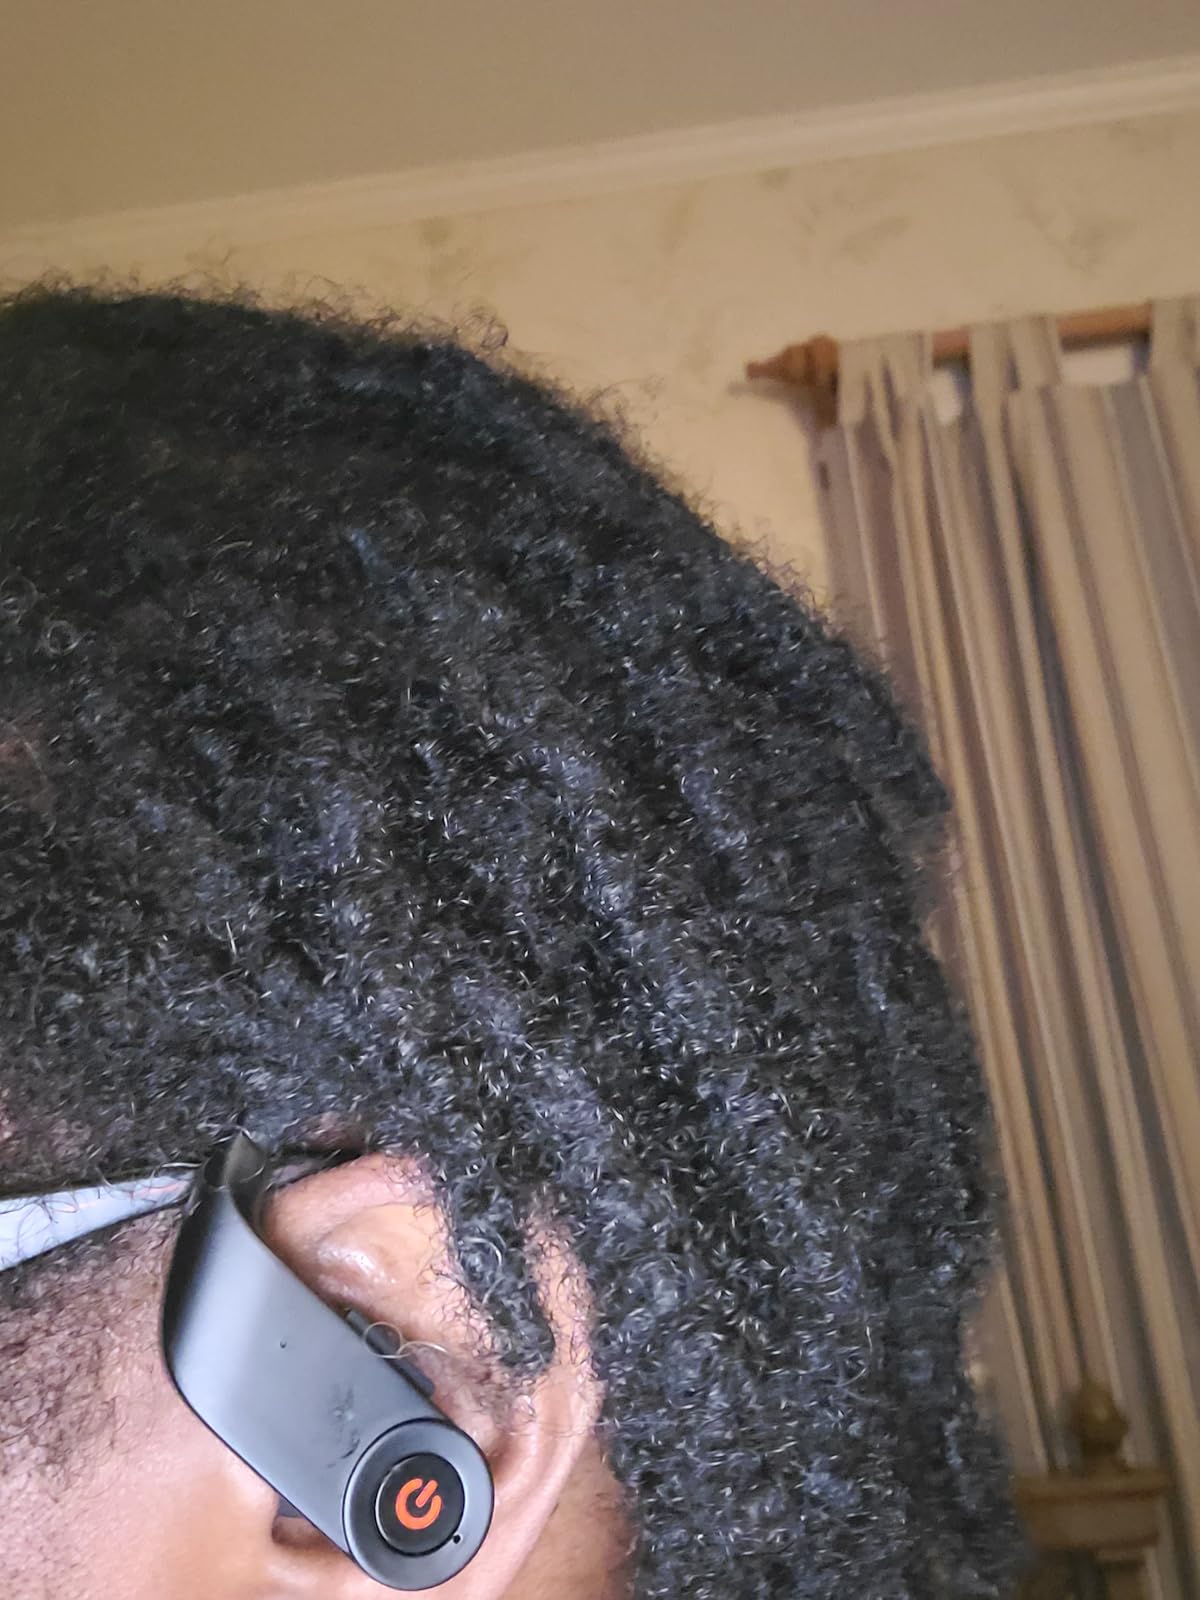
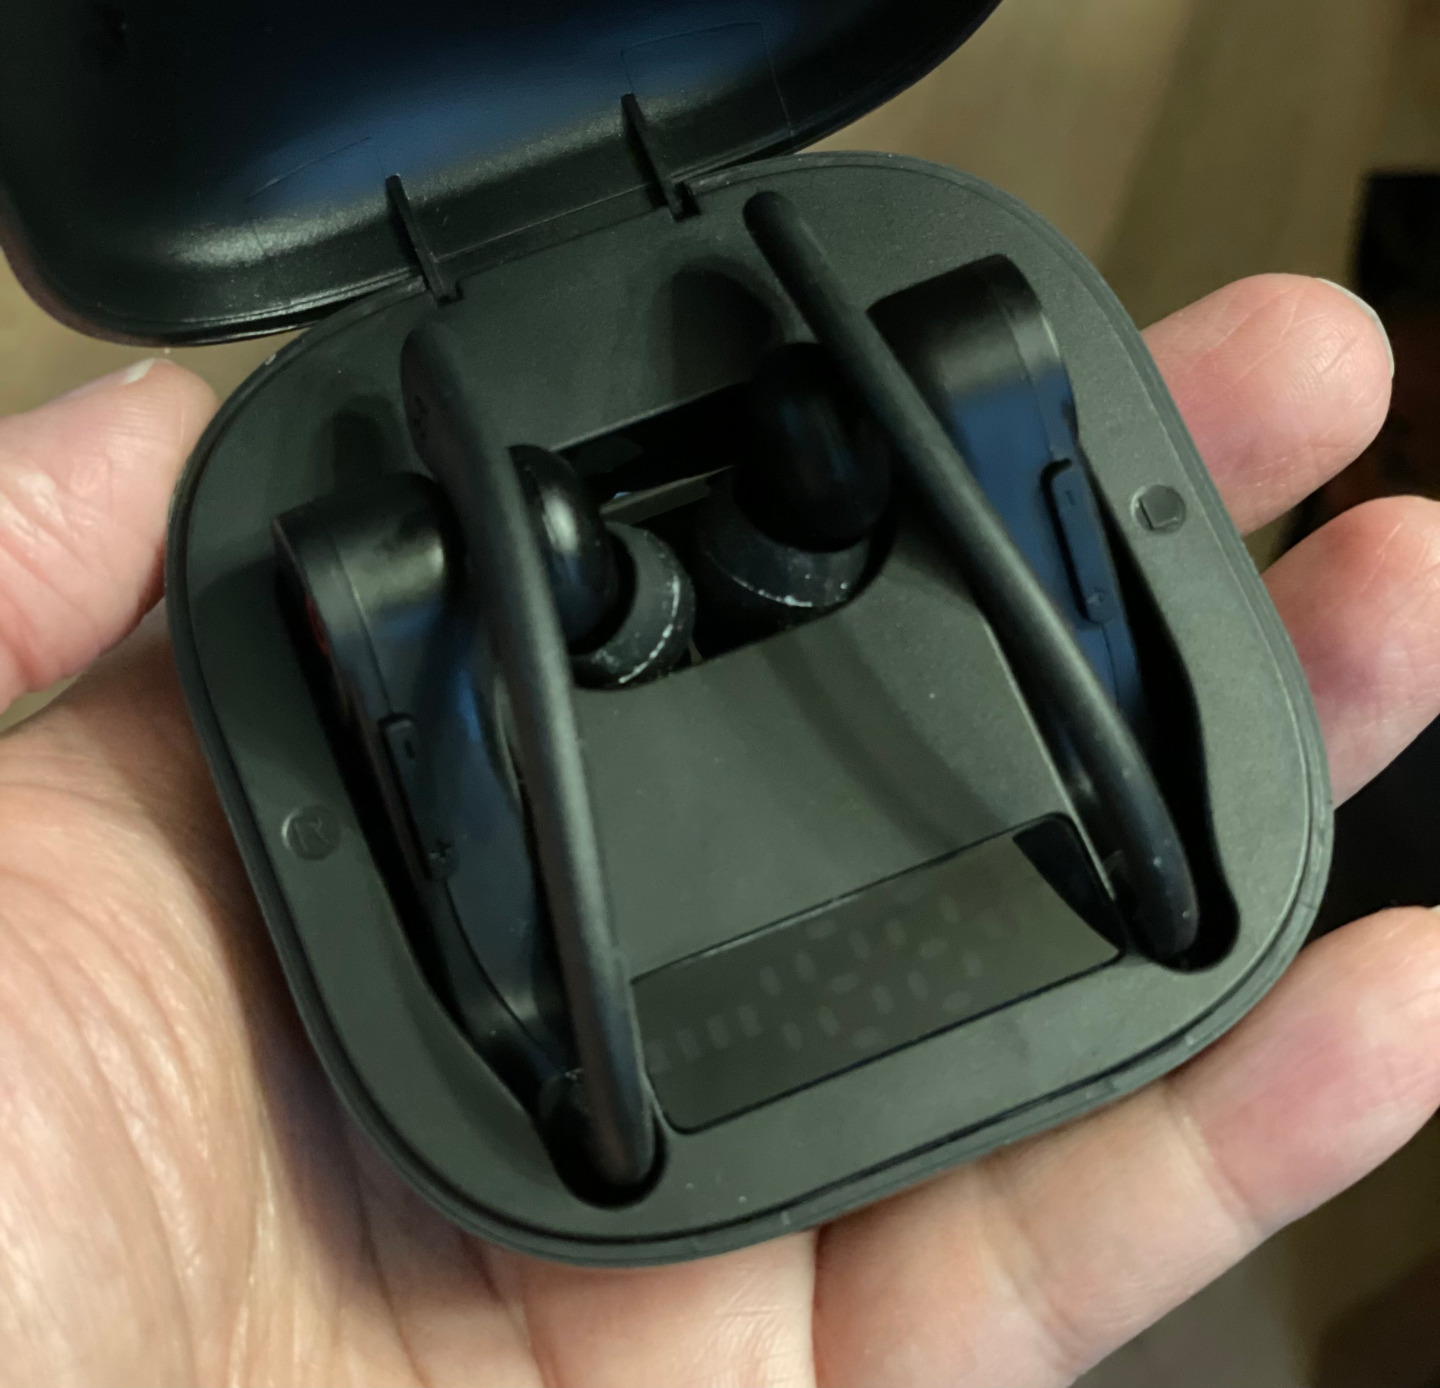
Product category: earbuds
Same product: yes